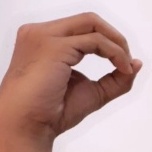
ASL sign: O